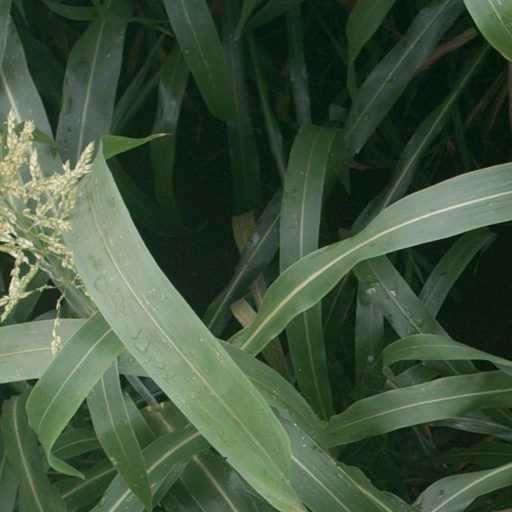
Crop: sorghum